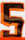
Number: 5